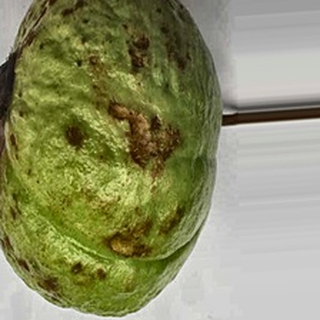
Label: guava_anthracnose